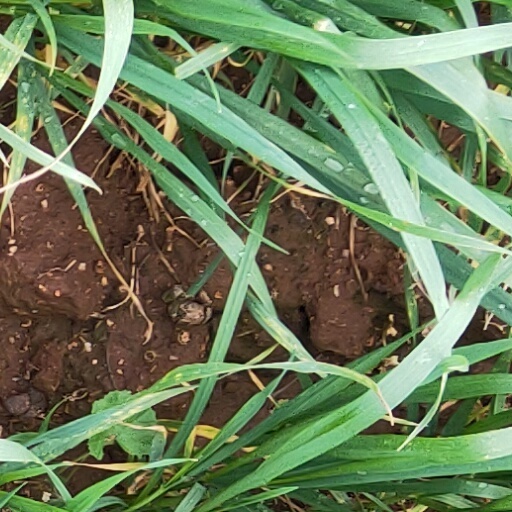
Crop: wheat